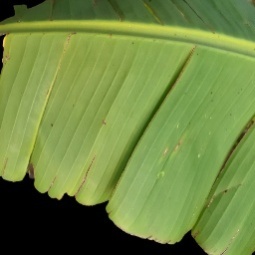
Label: Healthy